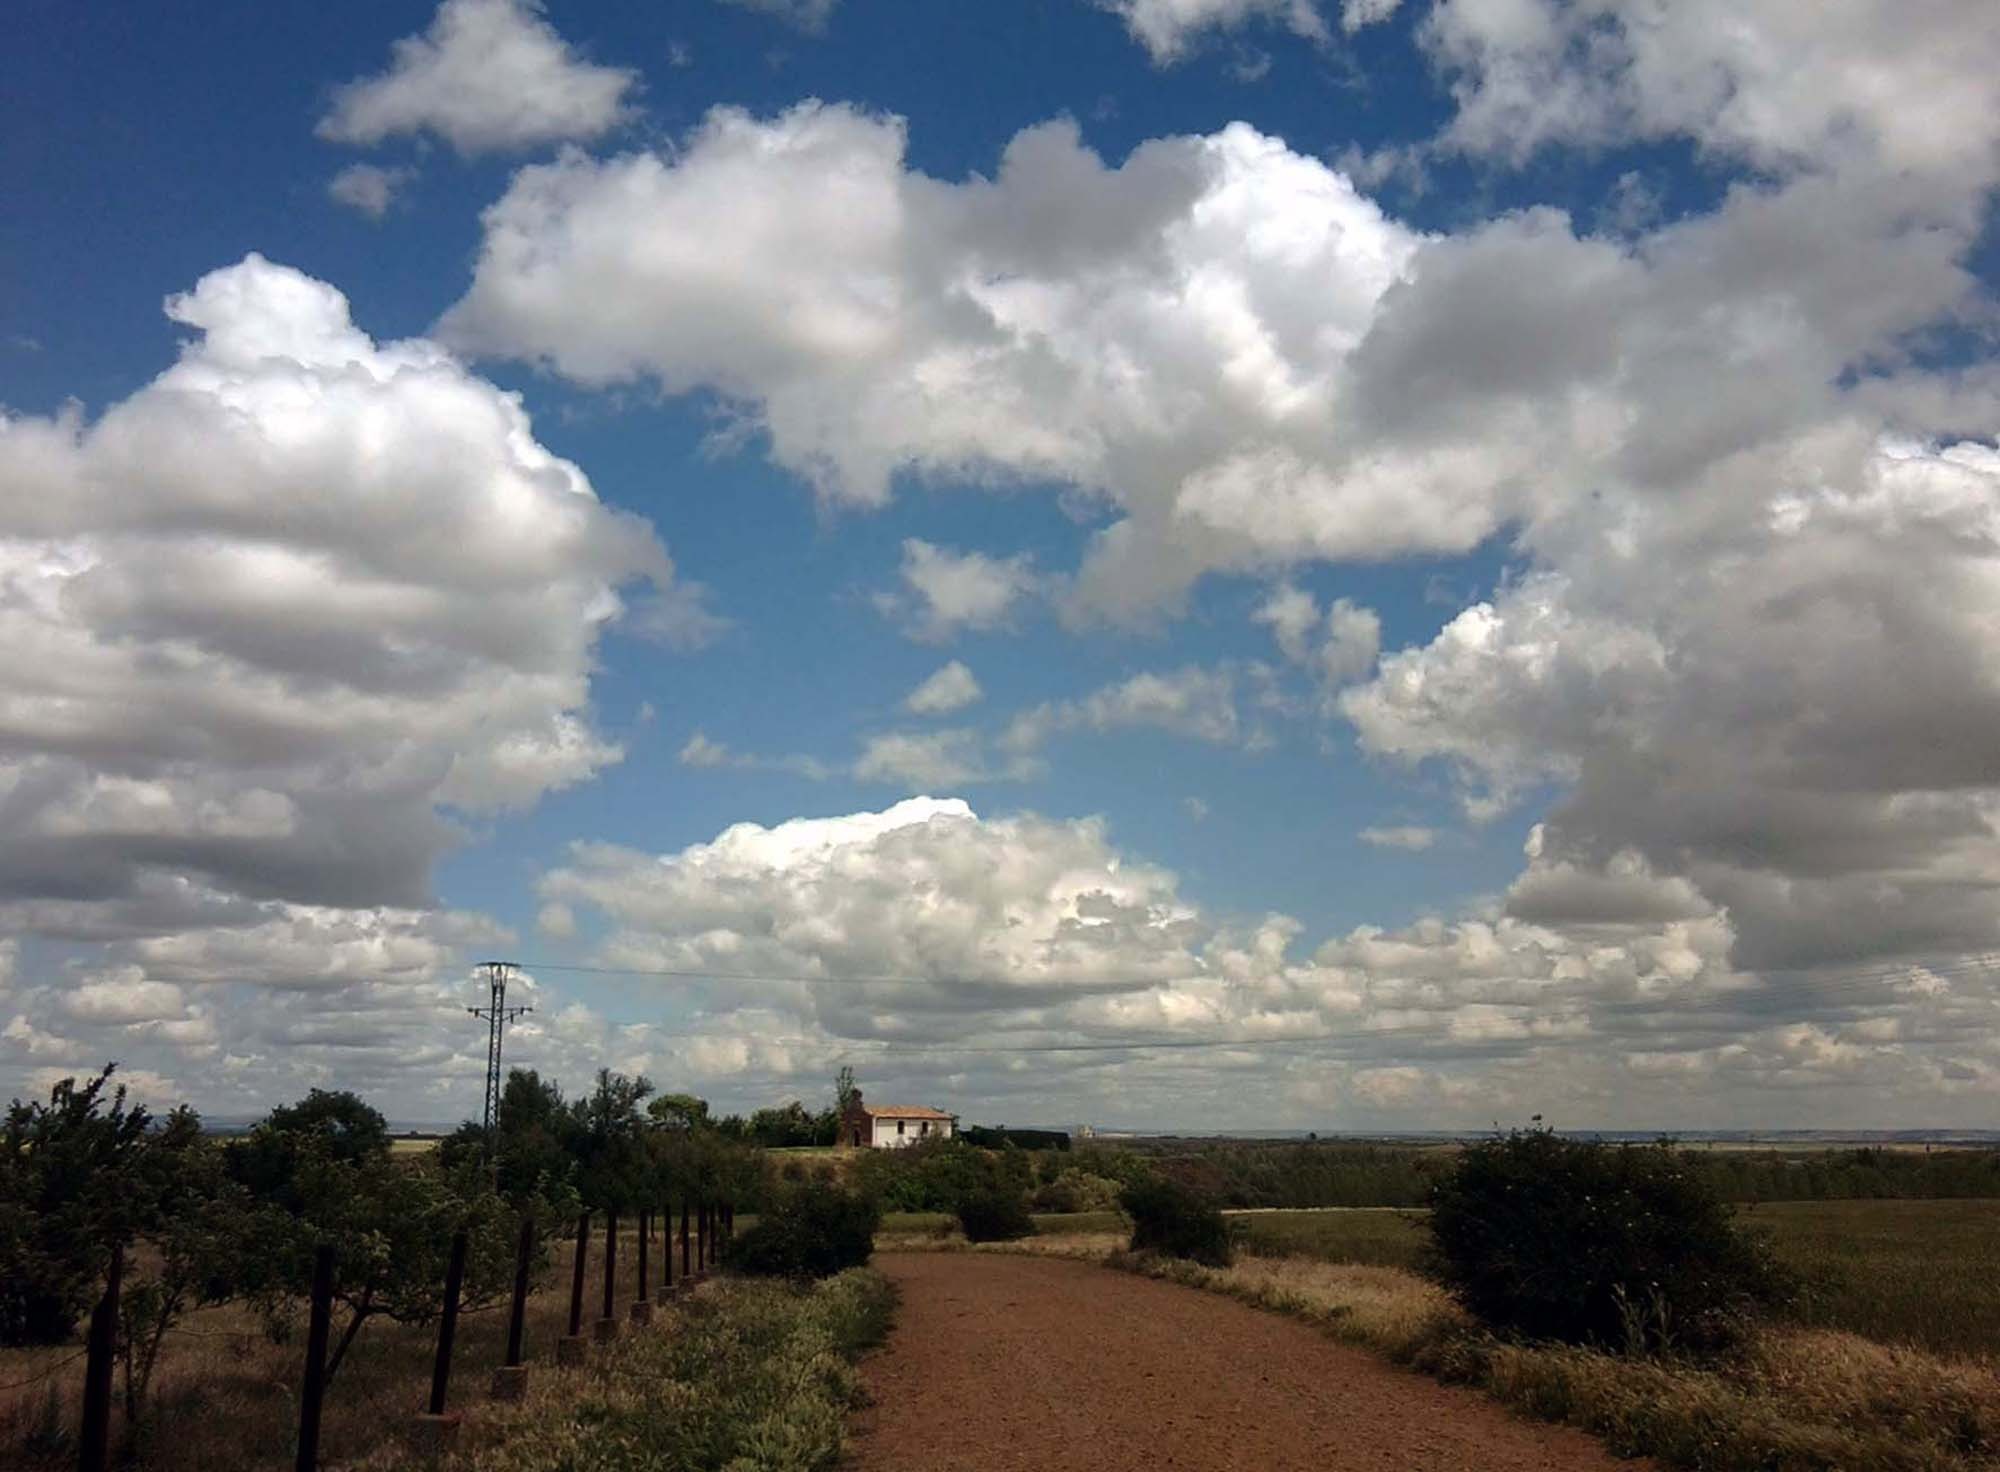
landscape, horizon, cloud, sky, field, prairie, hill, wind, cumulus, soil, agriculture, plain, grassland, plateau, palencia, ecosystem, steppe, rural area, meteorological phenomenon, osornillo, spain spain june 2012